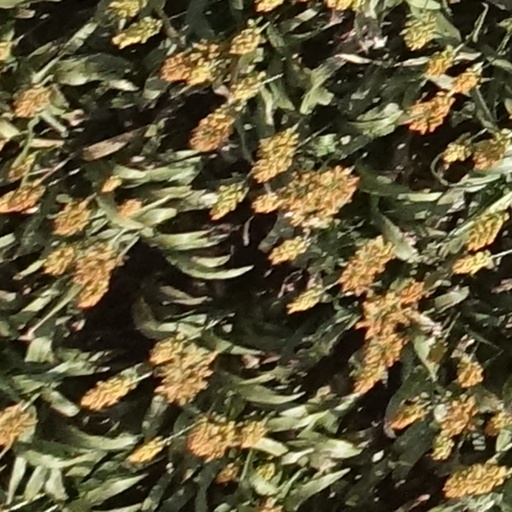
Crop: sorghum